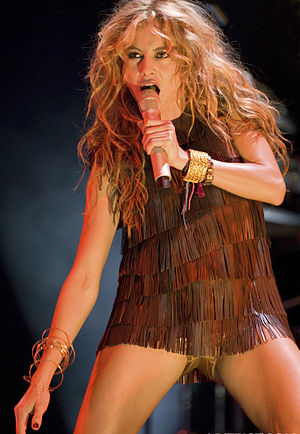
Paulina Rubio
Paulina rubio er en mexicansk sangerinde og skuespillerinde, som er datter af en spansk far og en mexicansk mor. Hun har solgt over 20 millioner album verden over.